Gurkha

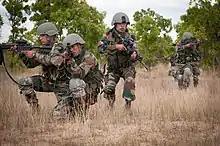
The soldiers of 5th Gurkha Rifles of the Indian Army take position during a training exercise.

During World War II (1939–1945) there were ten Gurkha regiments, with two battalions each, making a total of 20 pre-war battalions. Following the Dunkirk evacuation of the British Expeditionary Force (BEF) in 1940, the Nepalese government offered to increase recruitment to enlarge the number of Gurkha battalions in British service to 35. This would eventually rise to 43 battalions.